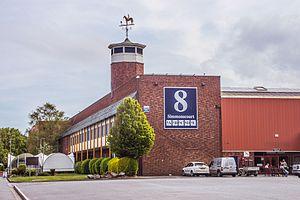
L’Irlande participe au Concours Eurovision de la chanson, depuis sa dixième édition, en 1965, et l’a remporté à sept reprises : en 1970, 1980, 1987, 1992, 1993, 1994 et 1996. Le pays détient toujours le record du plus grand nombre de victoires au concours.